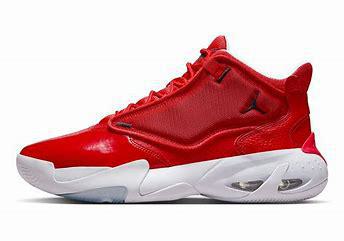
Brand: Jordan
Model: Max Aura 4